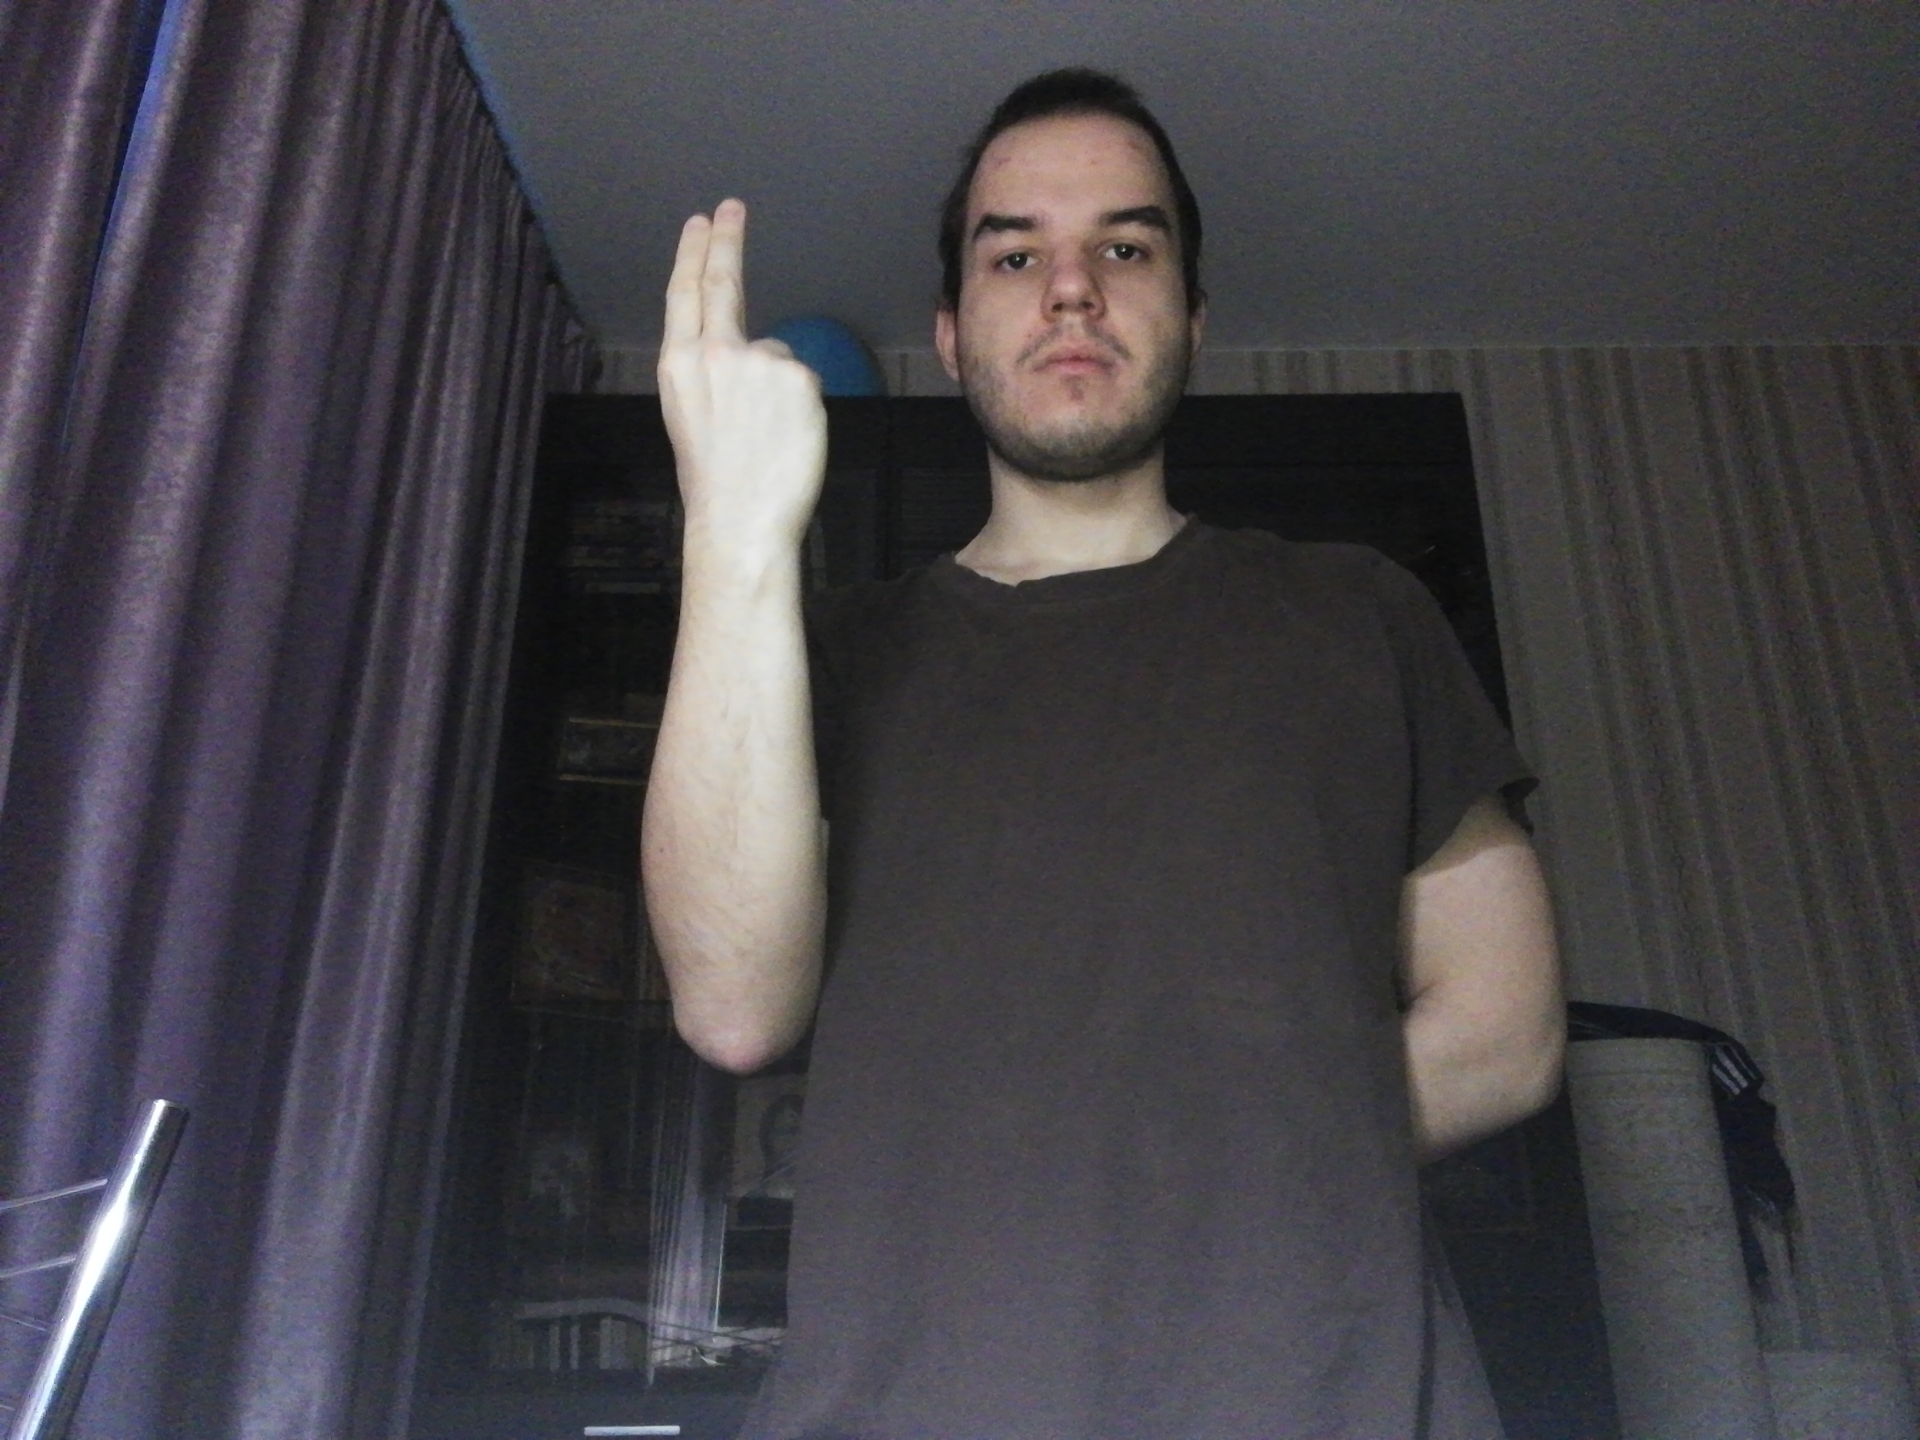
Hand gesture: two_up_inverted